Energetic neutral atom

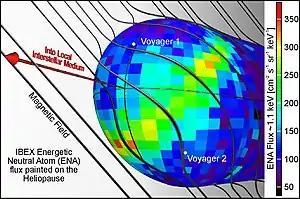
A possible explanation for the bright ribbon of ENA emission as seen in the IBEX map is that a galactic magnetic field shapes the heliosphere as it drapes over it. The ribbon appears to be produced by the alignment of magnetic fields at the heliosphere.

The background neutral gas for ENA production at the heliosphere boundary comes predominantly from interstellar gas penetrating the heliosphere. A tiny amount comes from solar wind neutralisation of interplanetary dust near the sun. The heliosphere boundaries are invisible and fluctuating. Although the densities are low, the enormous thickness of the heliosphere makes it a dominant source of ENAs, aside from planetary magnetospheres. Because of the strong dependence of ENA characteristics on heliosphere properties, remote ENA imaging techniques will provide a global view of the structure and dynamics of the heliosphere unattainable by any other means.